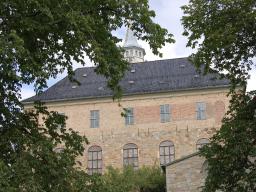
Label: Background_without_leaves